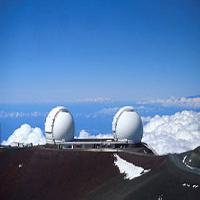
Weather: sun or clear